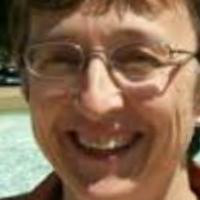
Age group: age 41-55